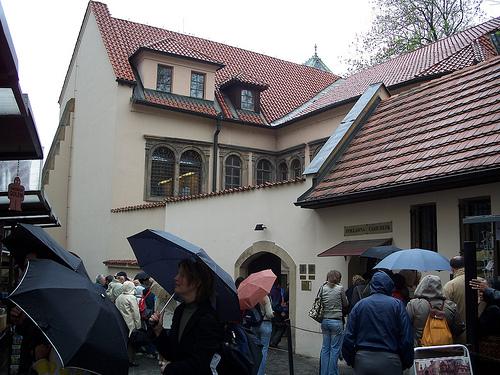
Weather: rain or strom